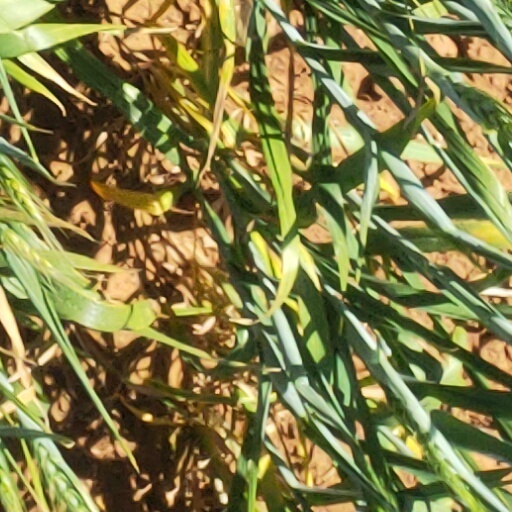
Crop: wheat